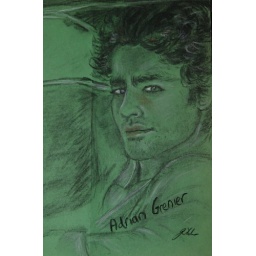
done in charcoal on green paper